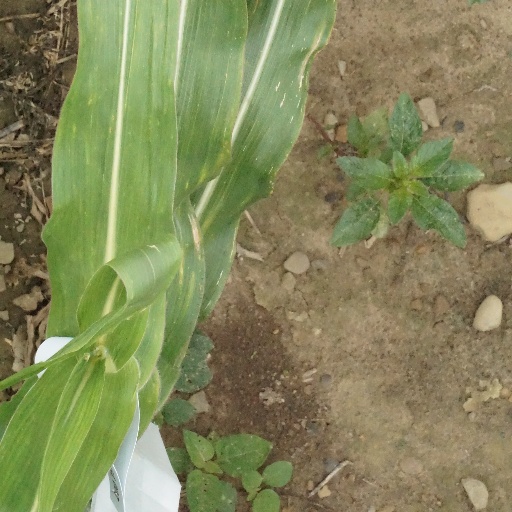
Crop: maize; corn